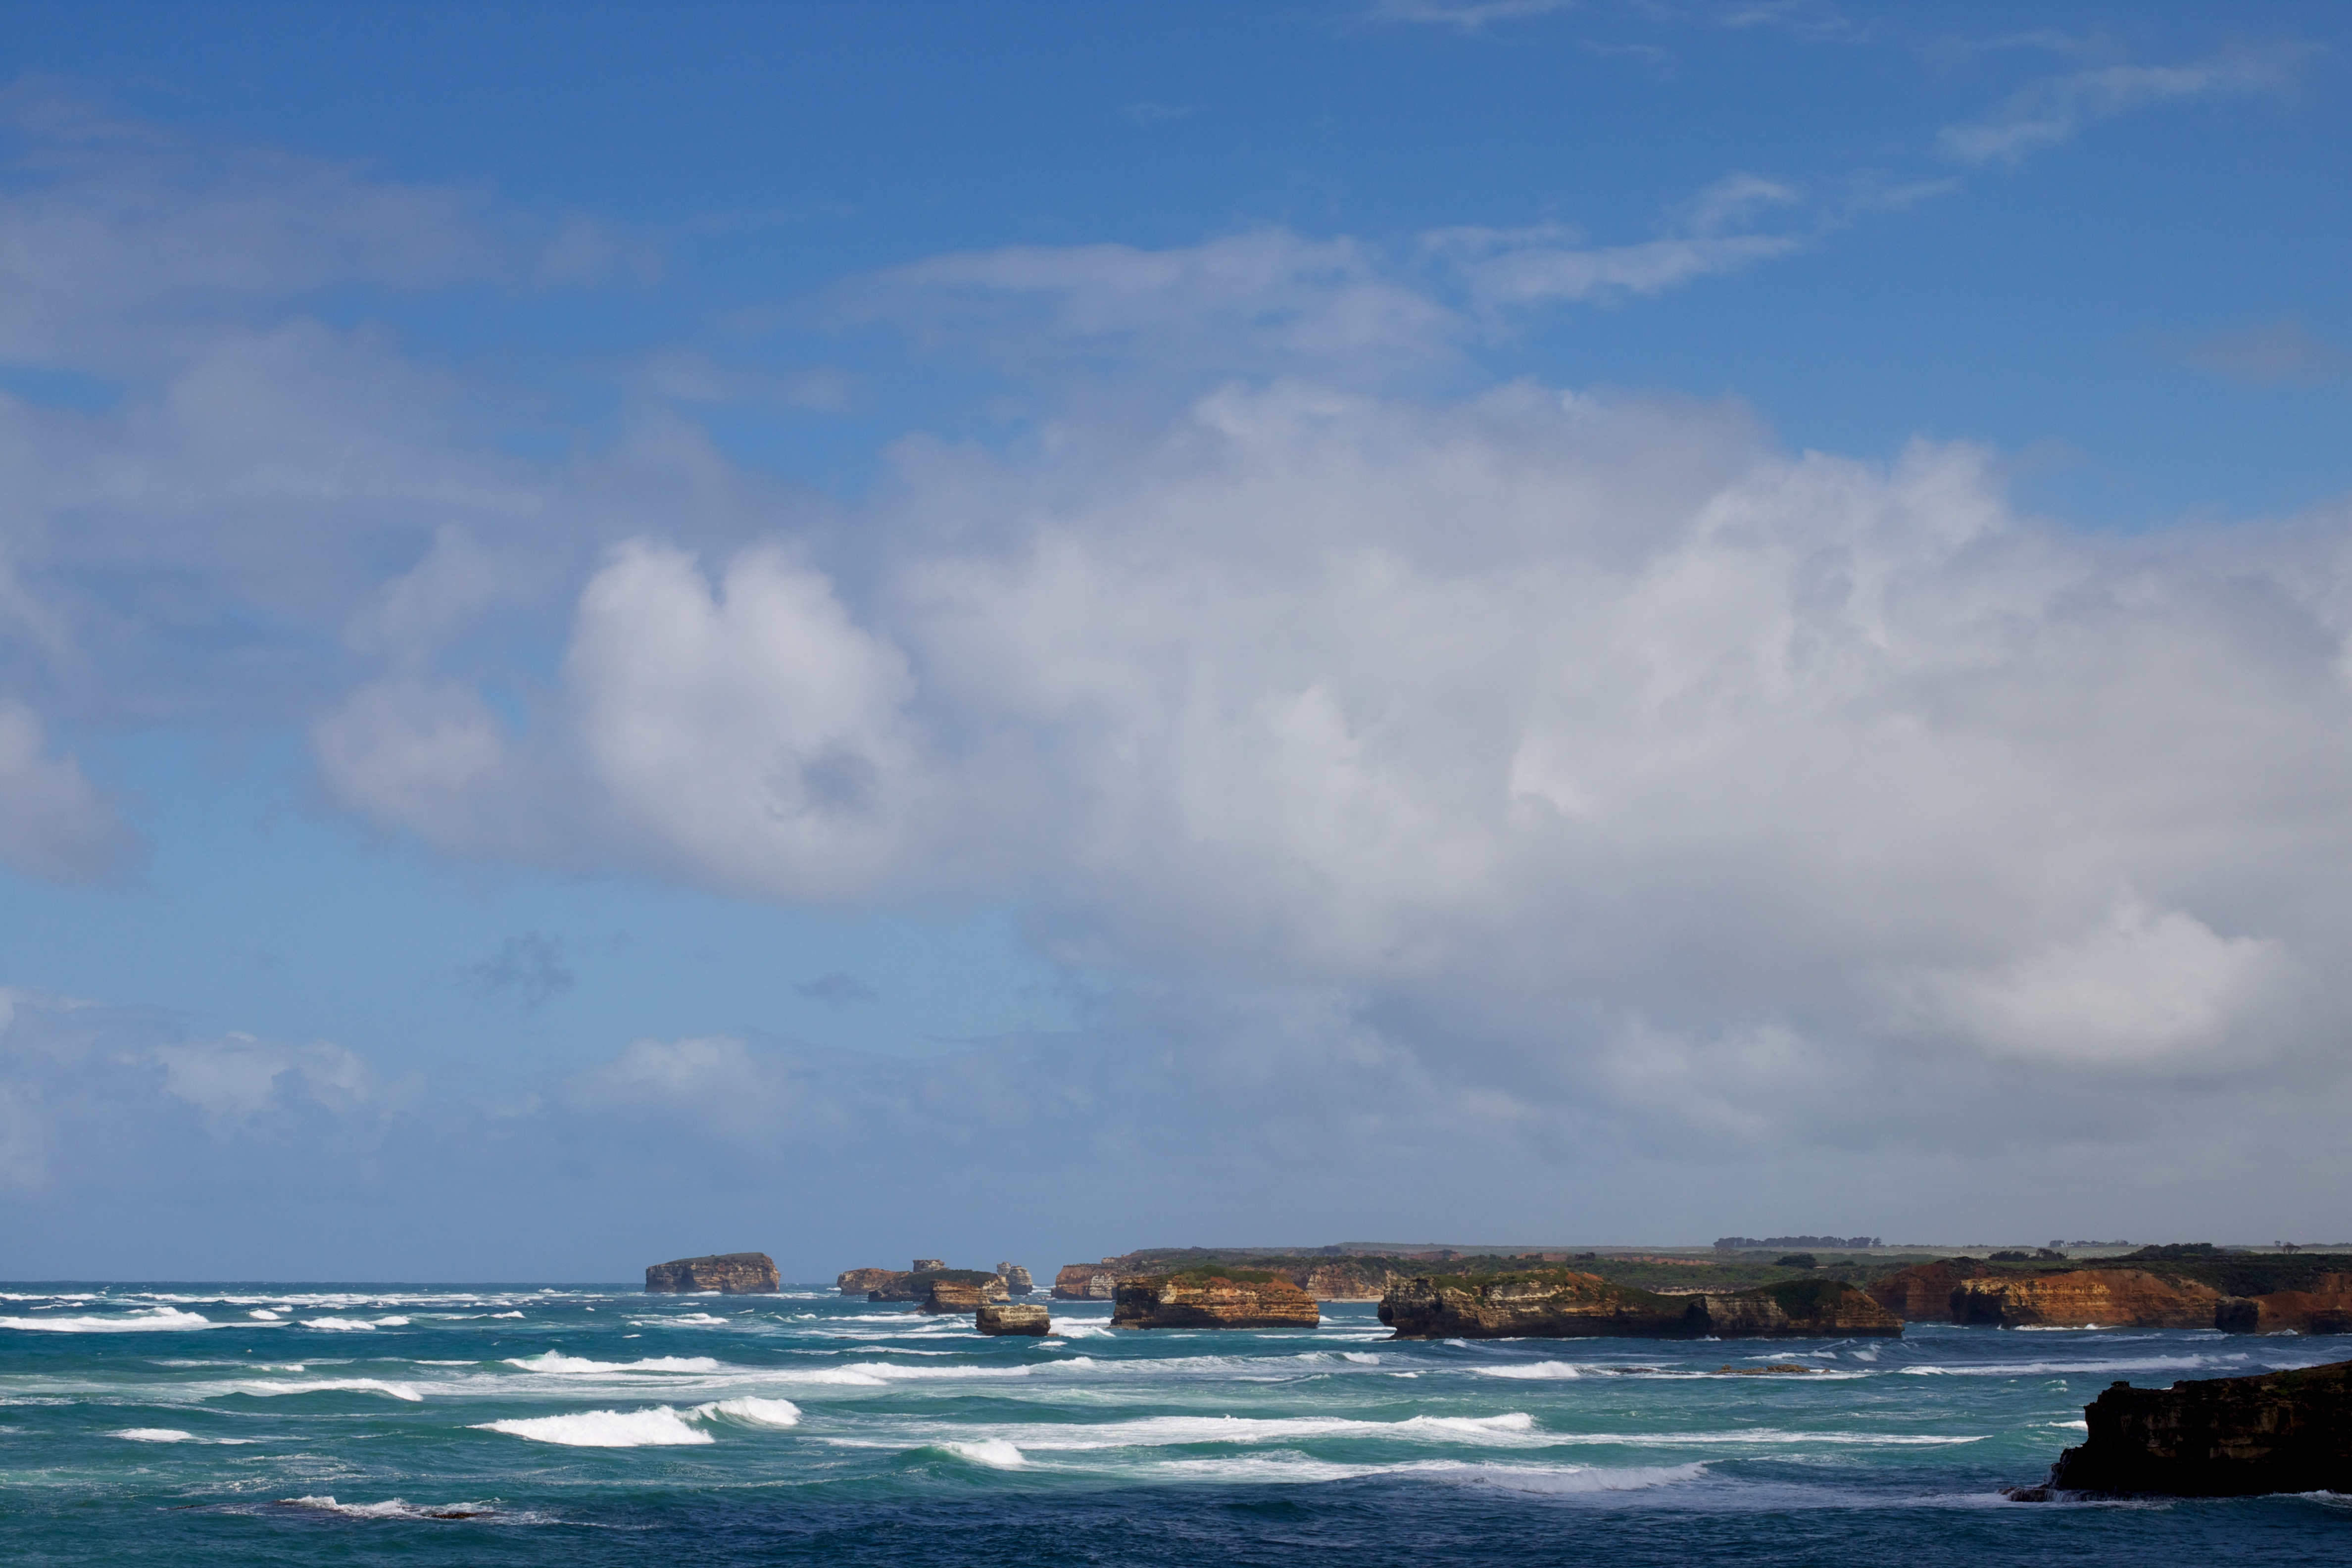
beach, sea, coast, ocean, horizon, cloud, sky, shore, wave, dusk, bay, body of water, auodyssey, cape, wind wave